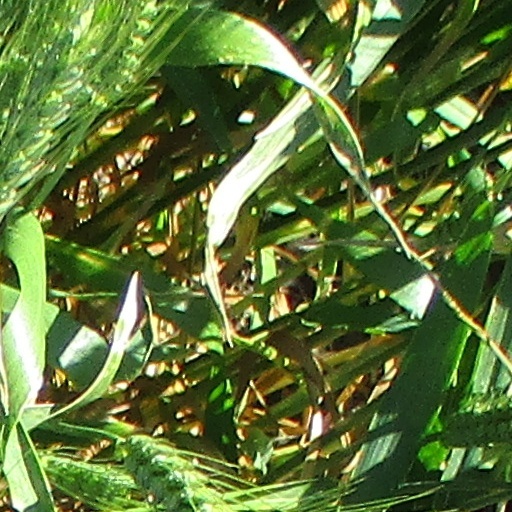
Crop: wheat